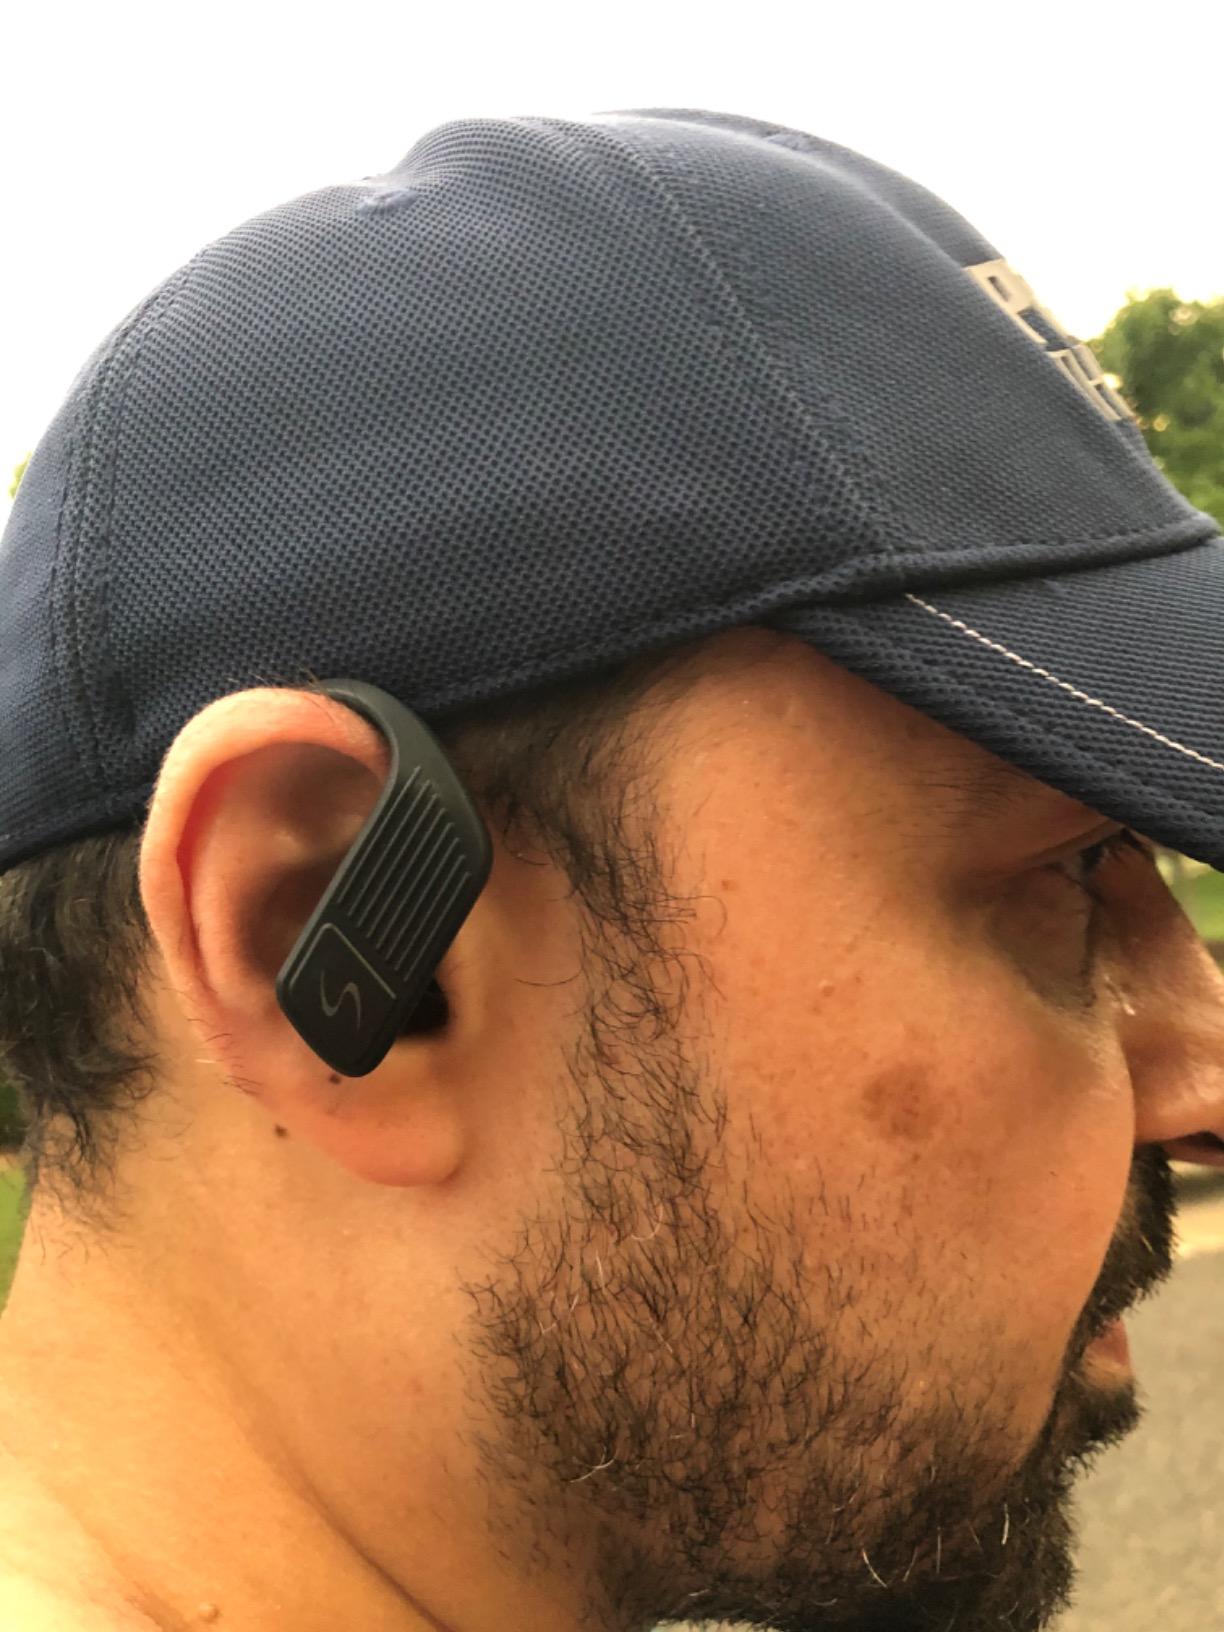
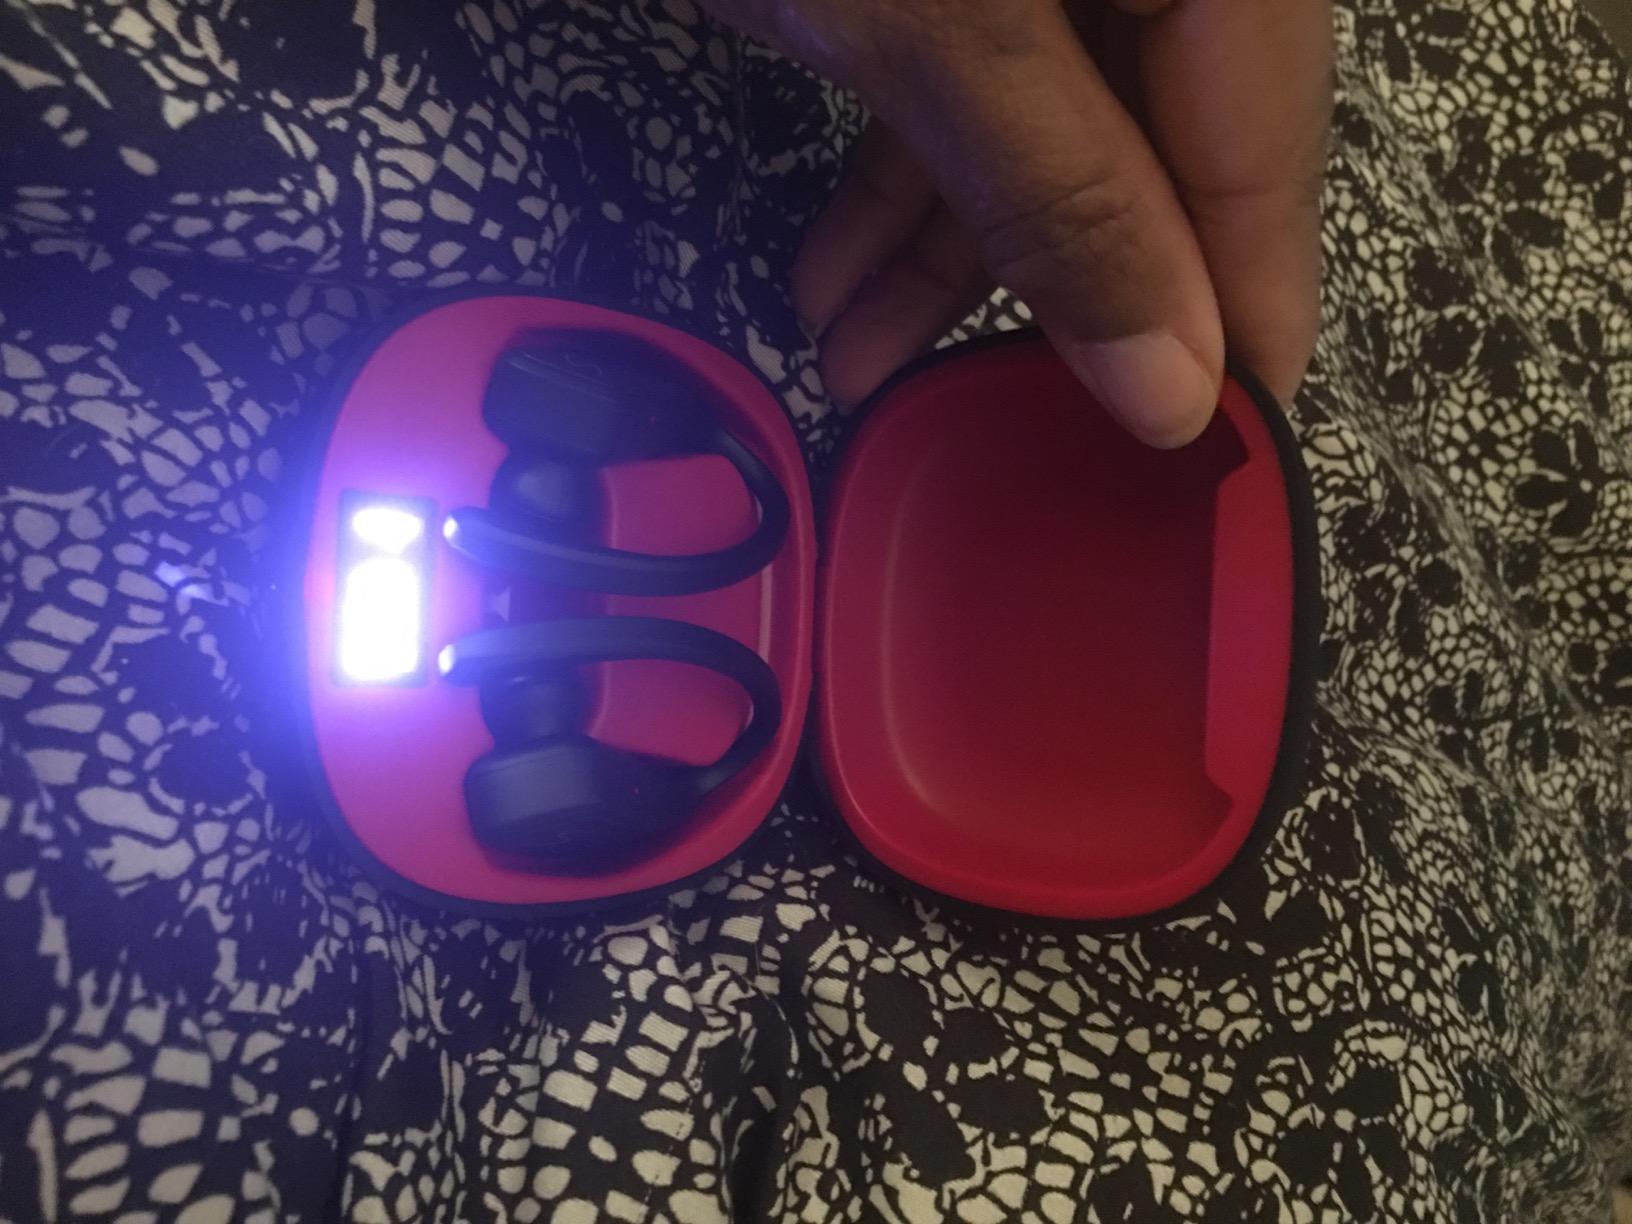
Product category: earbuds
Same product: yes